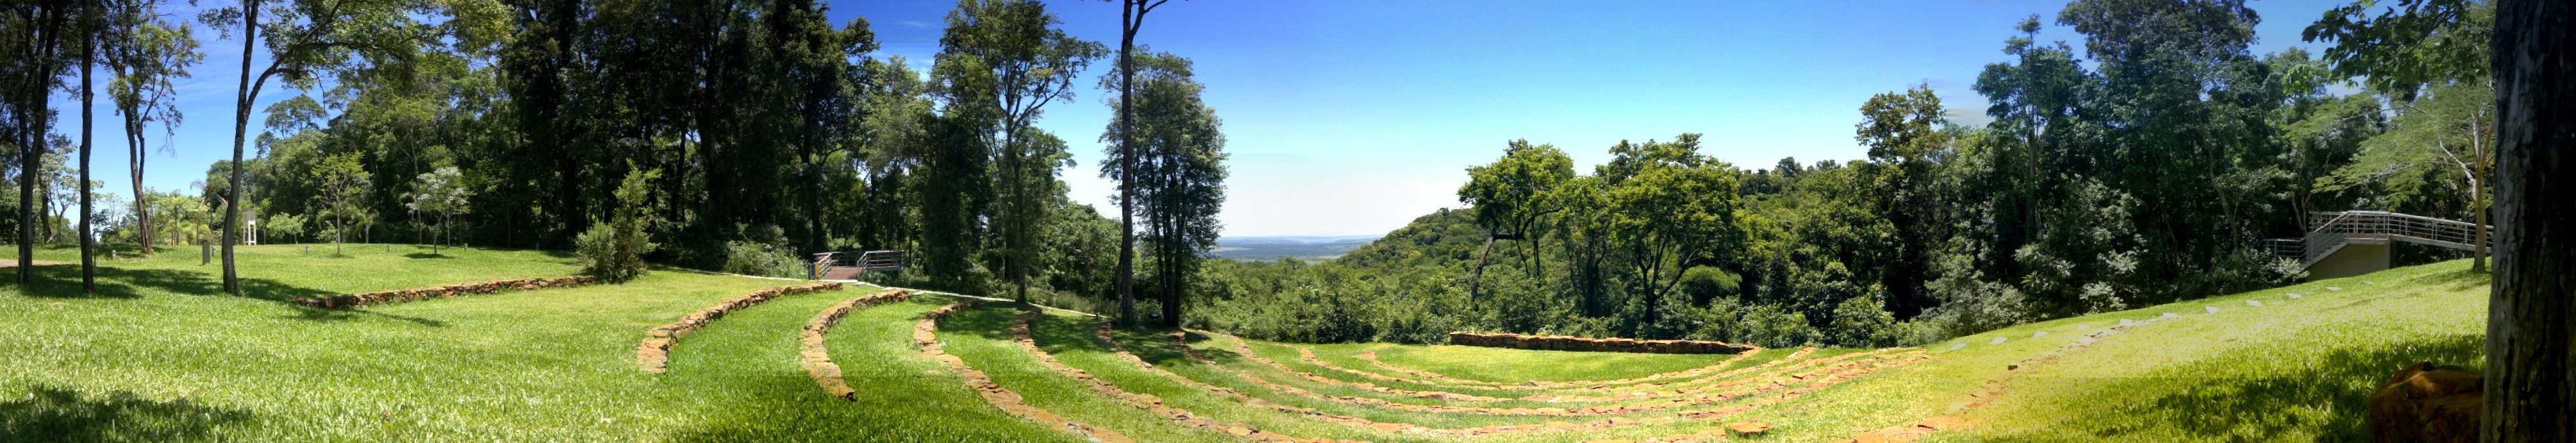
mountain range, terrace, badlands, misiones, ecosystem, biome, geographical feature, grass family